Toni Vilander

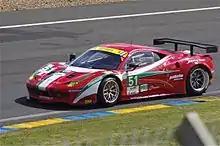
Vilander shared this AF Corse-run Ferrari 458 Italia to win the 24 Hours of Le Mans with Gianmaria Bruni and Giancarlo Fisichella.

Vilander has competed in six Le Mans 24 Hours races from 2008 onwards, driving Ferraris for the AF Corse team. In 2008, he shared a Ferrari 430 with Thomas Biagi and Christian Montanari in the GT2 class but failed to finish. Two years later, he returned to La Sarthe to drive a Ferrari 458 Italia with Jean Alesi and Giancarlo Fisichella, finishing 16th overall and fourth in the GT2 class. In 2011 he again drove a 458 with Fisichella and Gianmaria Bruni in the new GTE-Pro category, improving to 13th overall and second in class having held the class lead for much of the 24 hours. For the 2012 race, the trio returned and won the class convincingly (finishing 17th overall) despite the car having to be completely rebuilt for the race following Fisichella's crash in practice, missing qualifying and starting from the back of the grid as a result. In , he again drove a 458 for AF Corse, this time with Kamui Kobayashi and Olivier Beretta, finishing fifth in the GTE-Pro class. He was reunited with Bruni and Fisichella once more for the race, and the trio took another class victory.